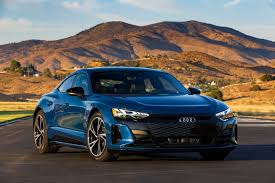
Label: noambulance